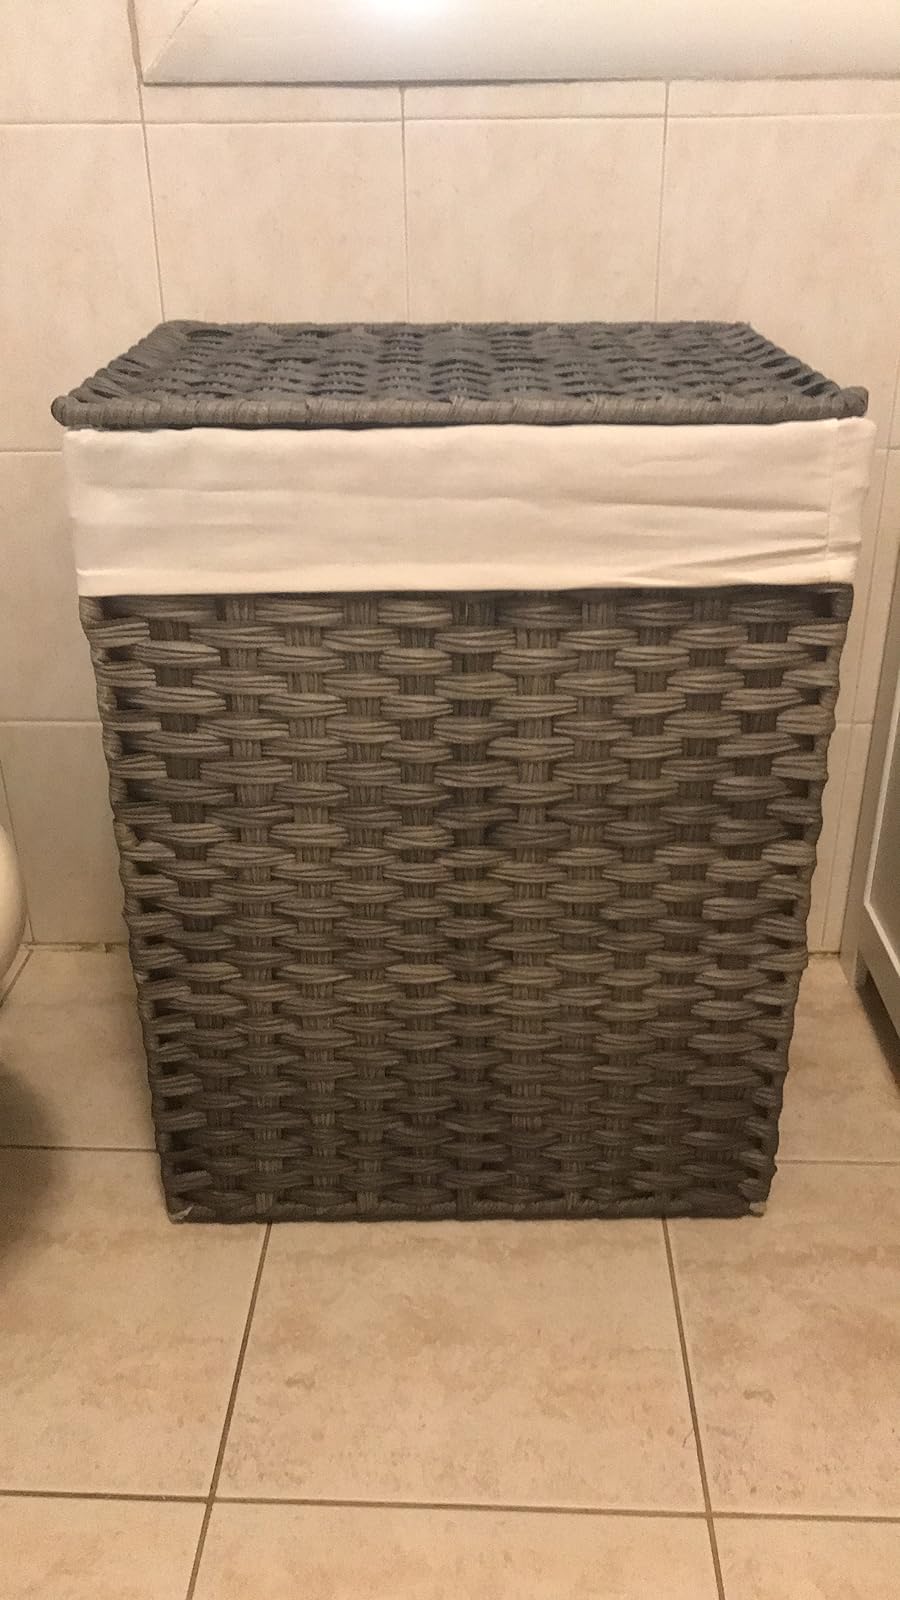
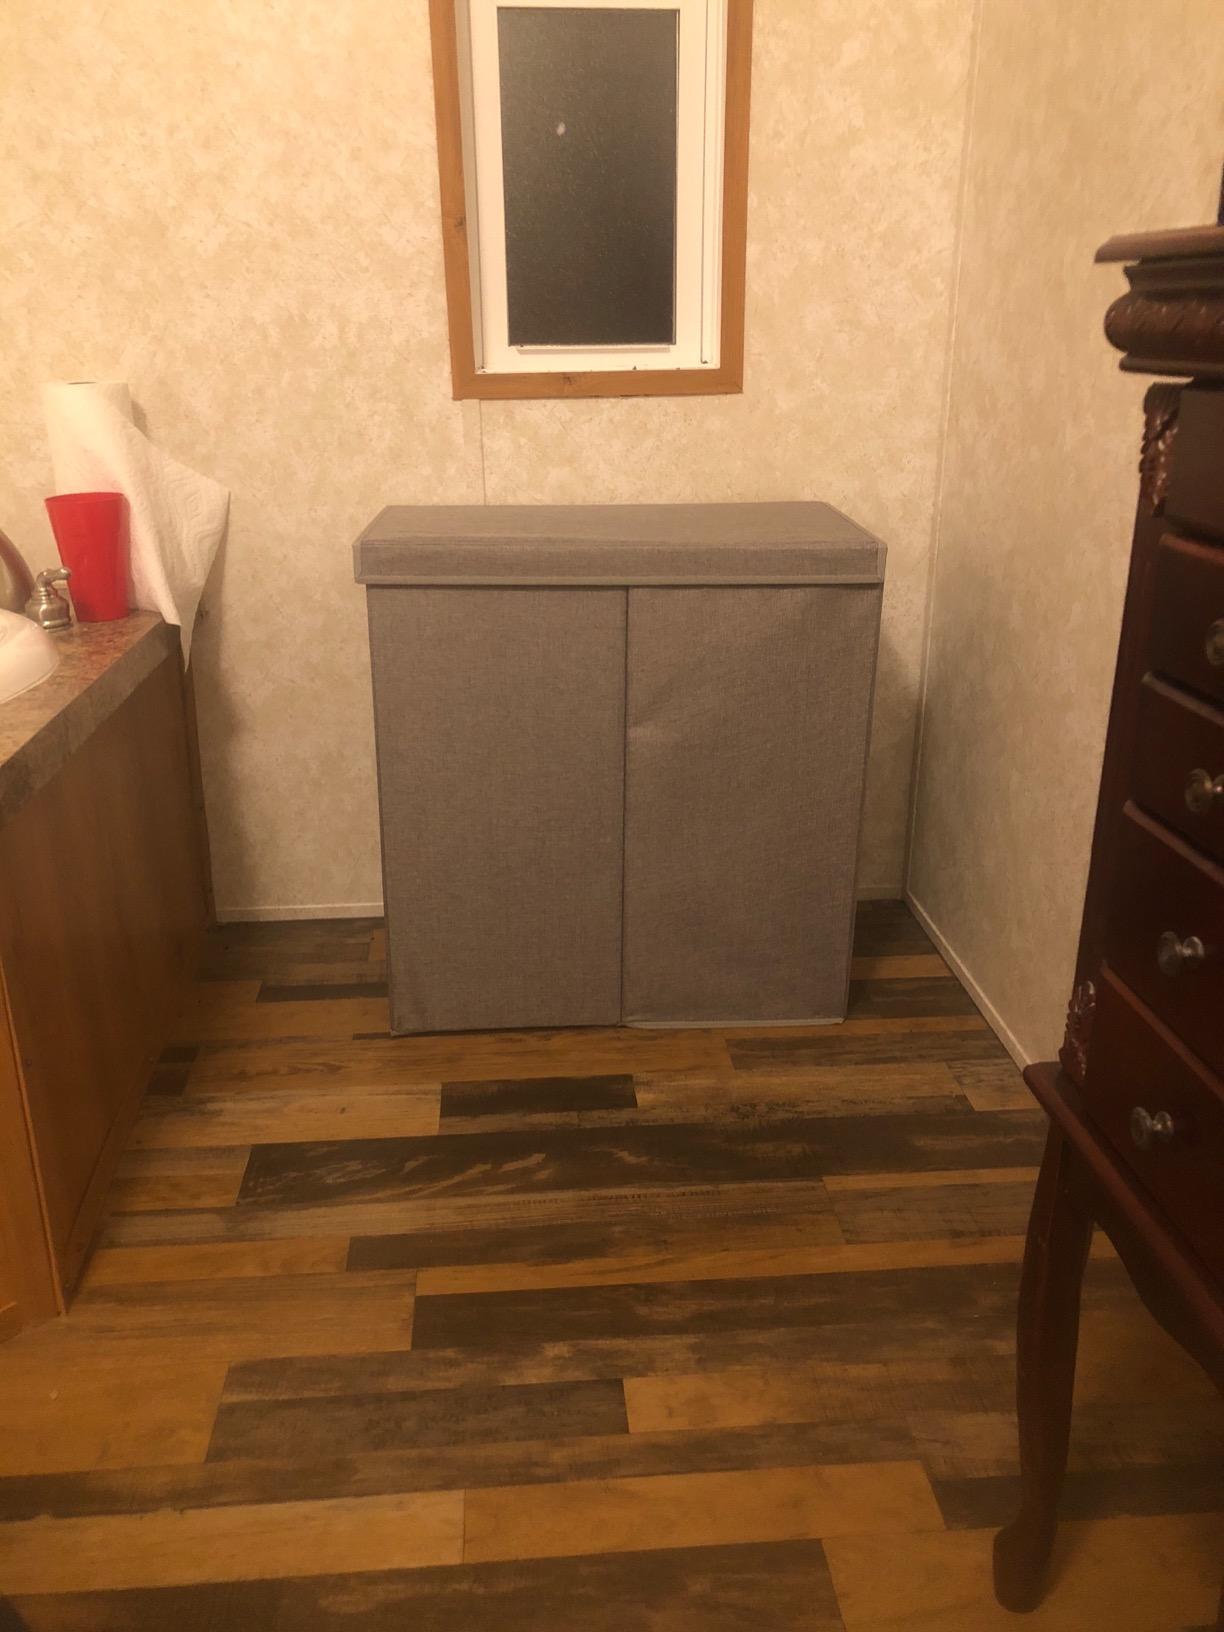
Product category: items_hamper
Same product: no